Interstate 640

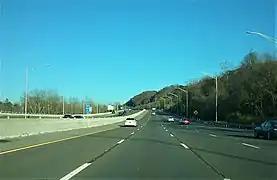
I-640 eastbound near the I-75/I-275/US 25W (Sharp's Gap) interchange

At this interchange, I-75 splits off, heading north towards Lexington, Kentucky, and US 25W and SR 9 begin an unsigned concurrency with I-640. Also at this interchange, SR 9 continues onto an unsigned concurrency with US 25W north to Clinton. The highway then shifts slightly east-northeast and, a few miles later, has a partial cloverleaf interchange with US 441 (Broadway). A short distance later, I-640 crosses a Norfolk Southern Railway mainline. Some distance later, the freeway turns almost directly east. It then reaches an interchange with Washington Pike and Millertown Pike; access between the two is provided via frontage roads on both sides of the Interstate. The highway then gradually shifts south and, a few miles later, crosses another Norfolk Southern mainline and US 11W (Rutledge Pike) without intersecting this route. I-640 then reaches its eastern terminus at a semi-directional T interchange with I-40 on the eastern outskirts of Knoxville. Here, US 25W and SR 9 continue onto a brief unsigned concurrency with I-40, heading eastward toward Asheville, North Carolina.